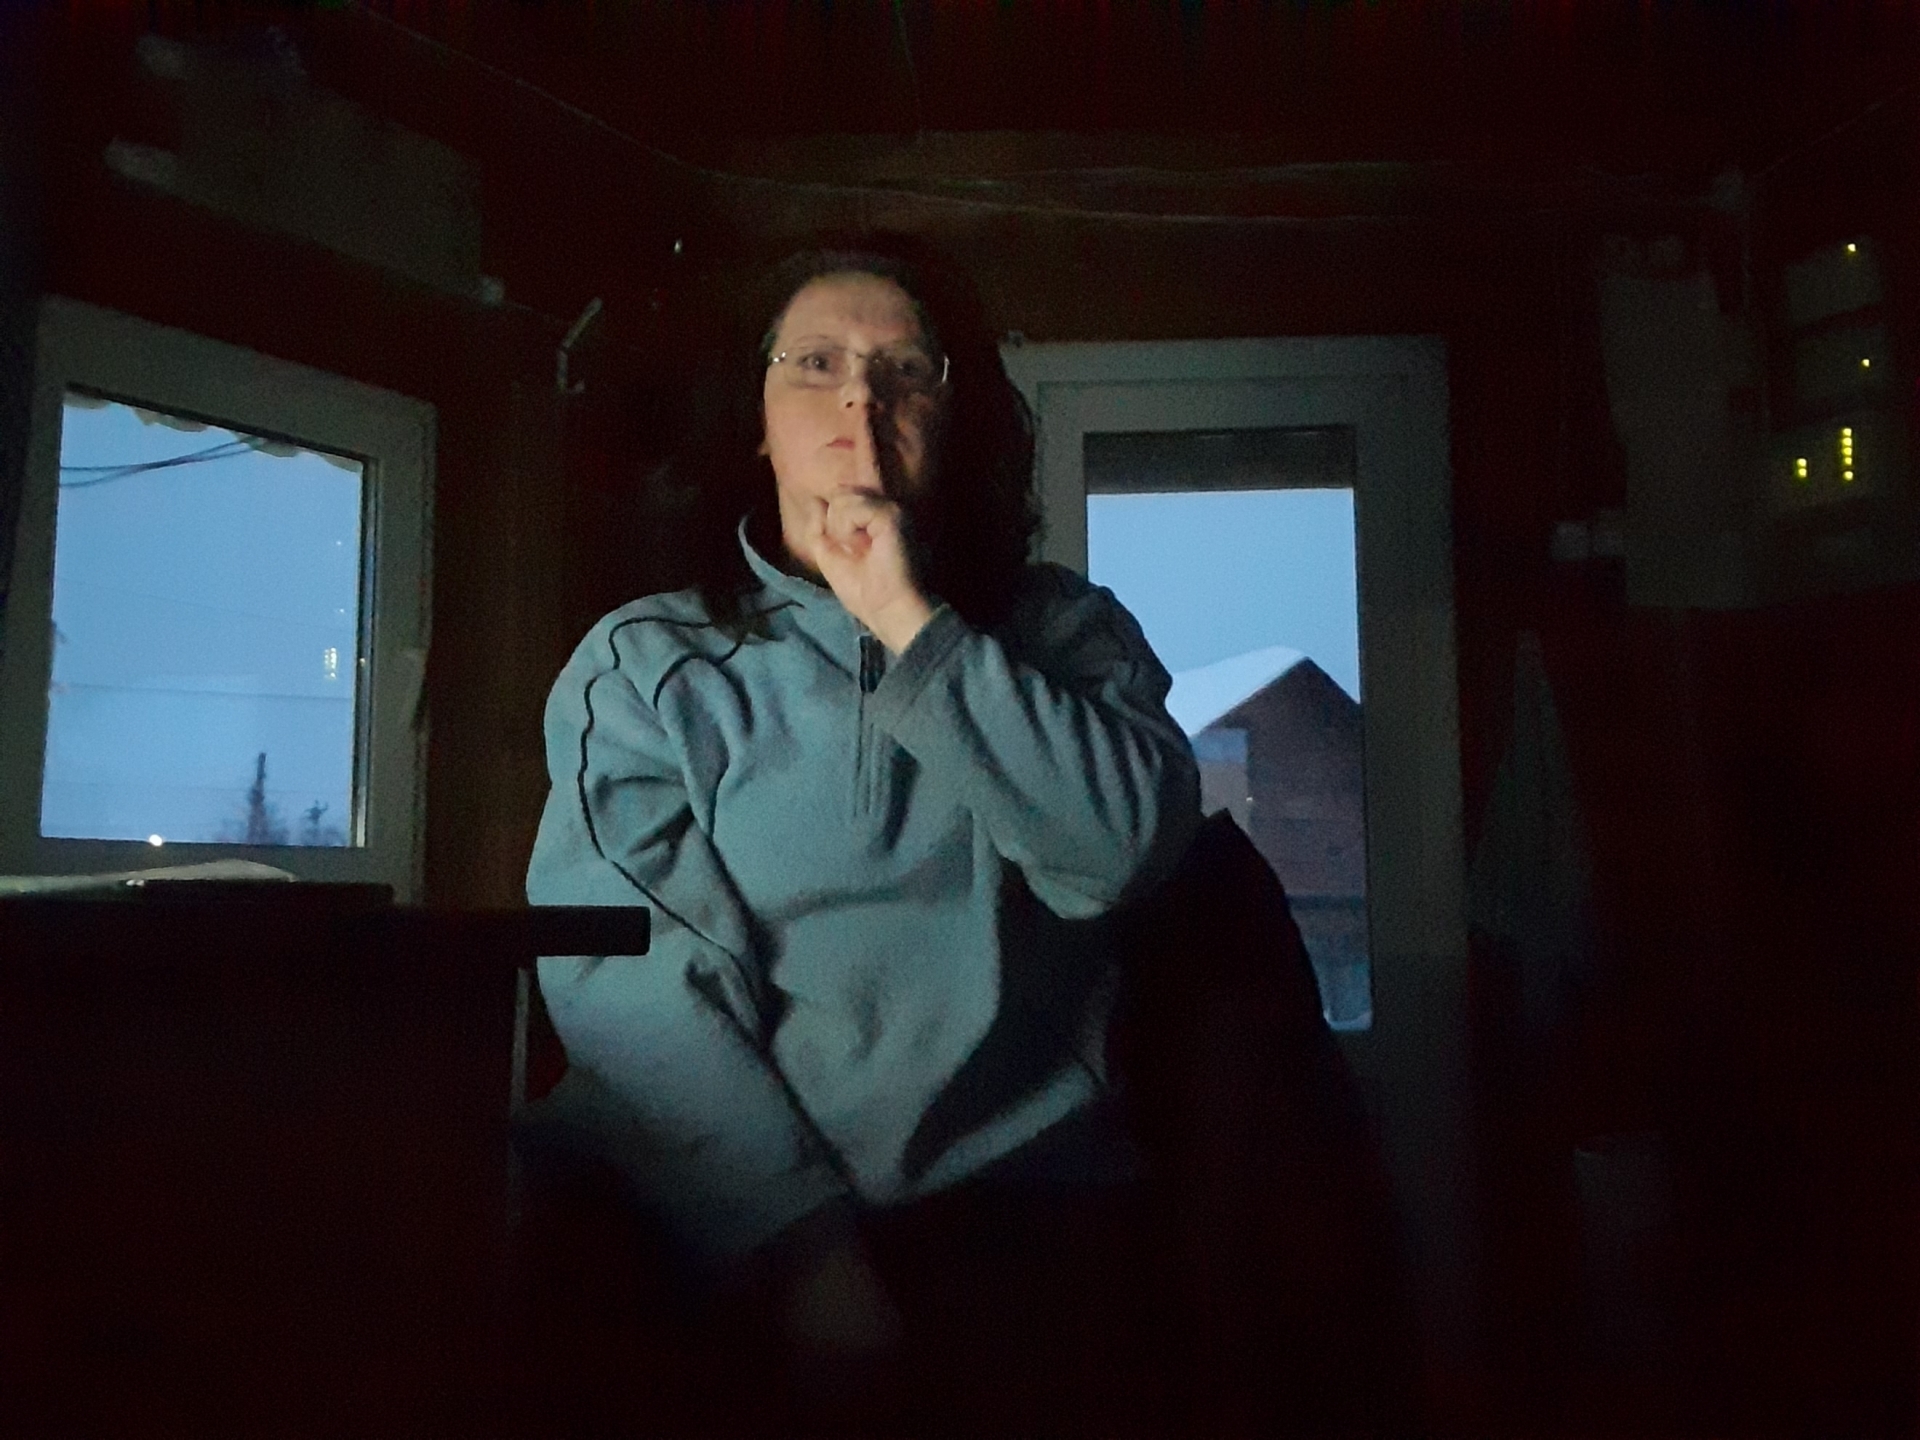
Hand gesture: mute